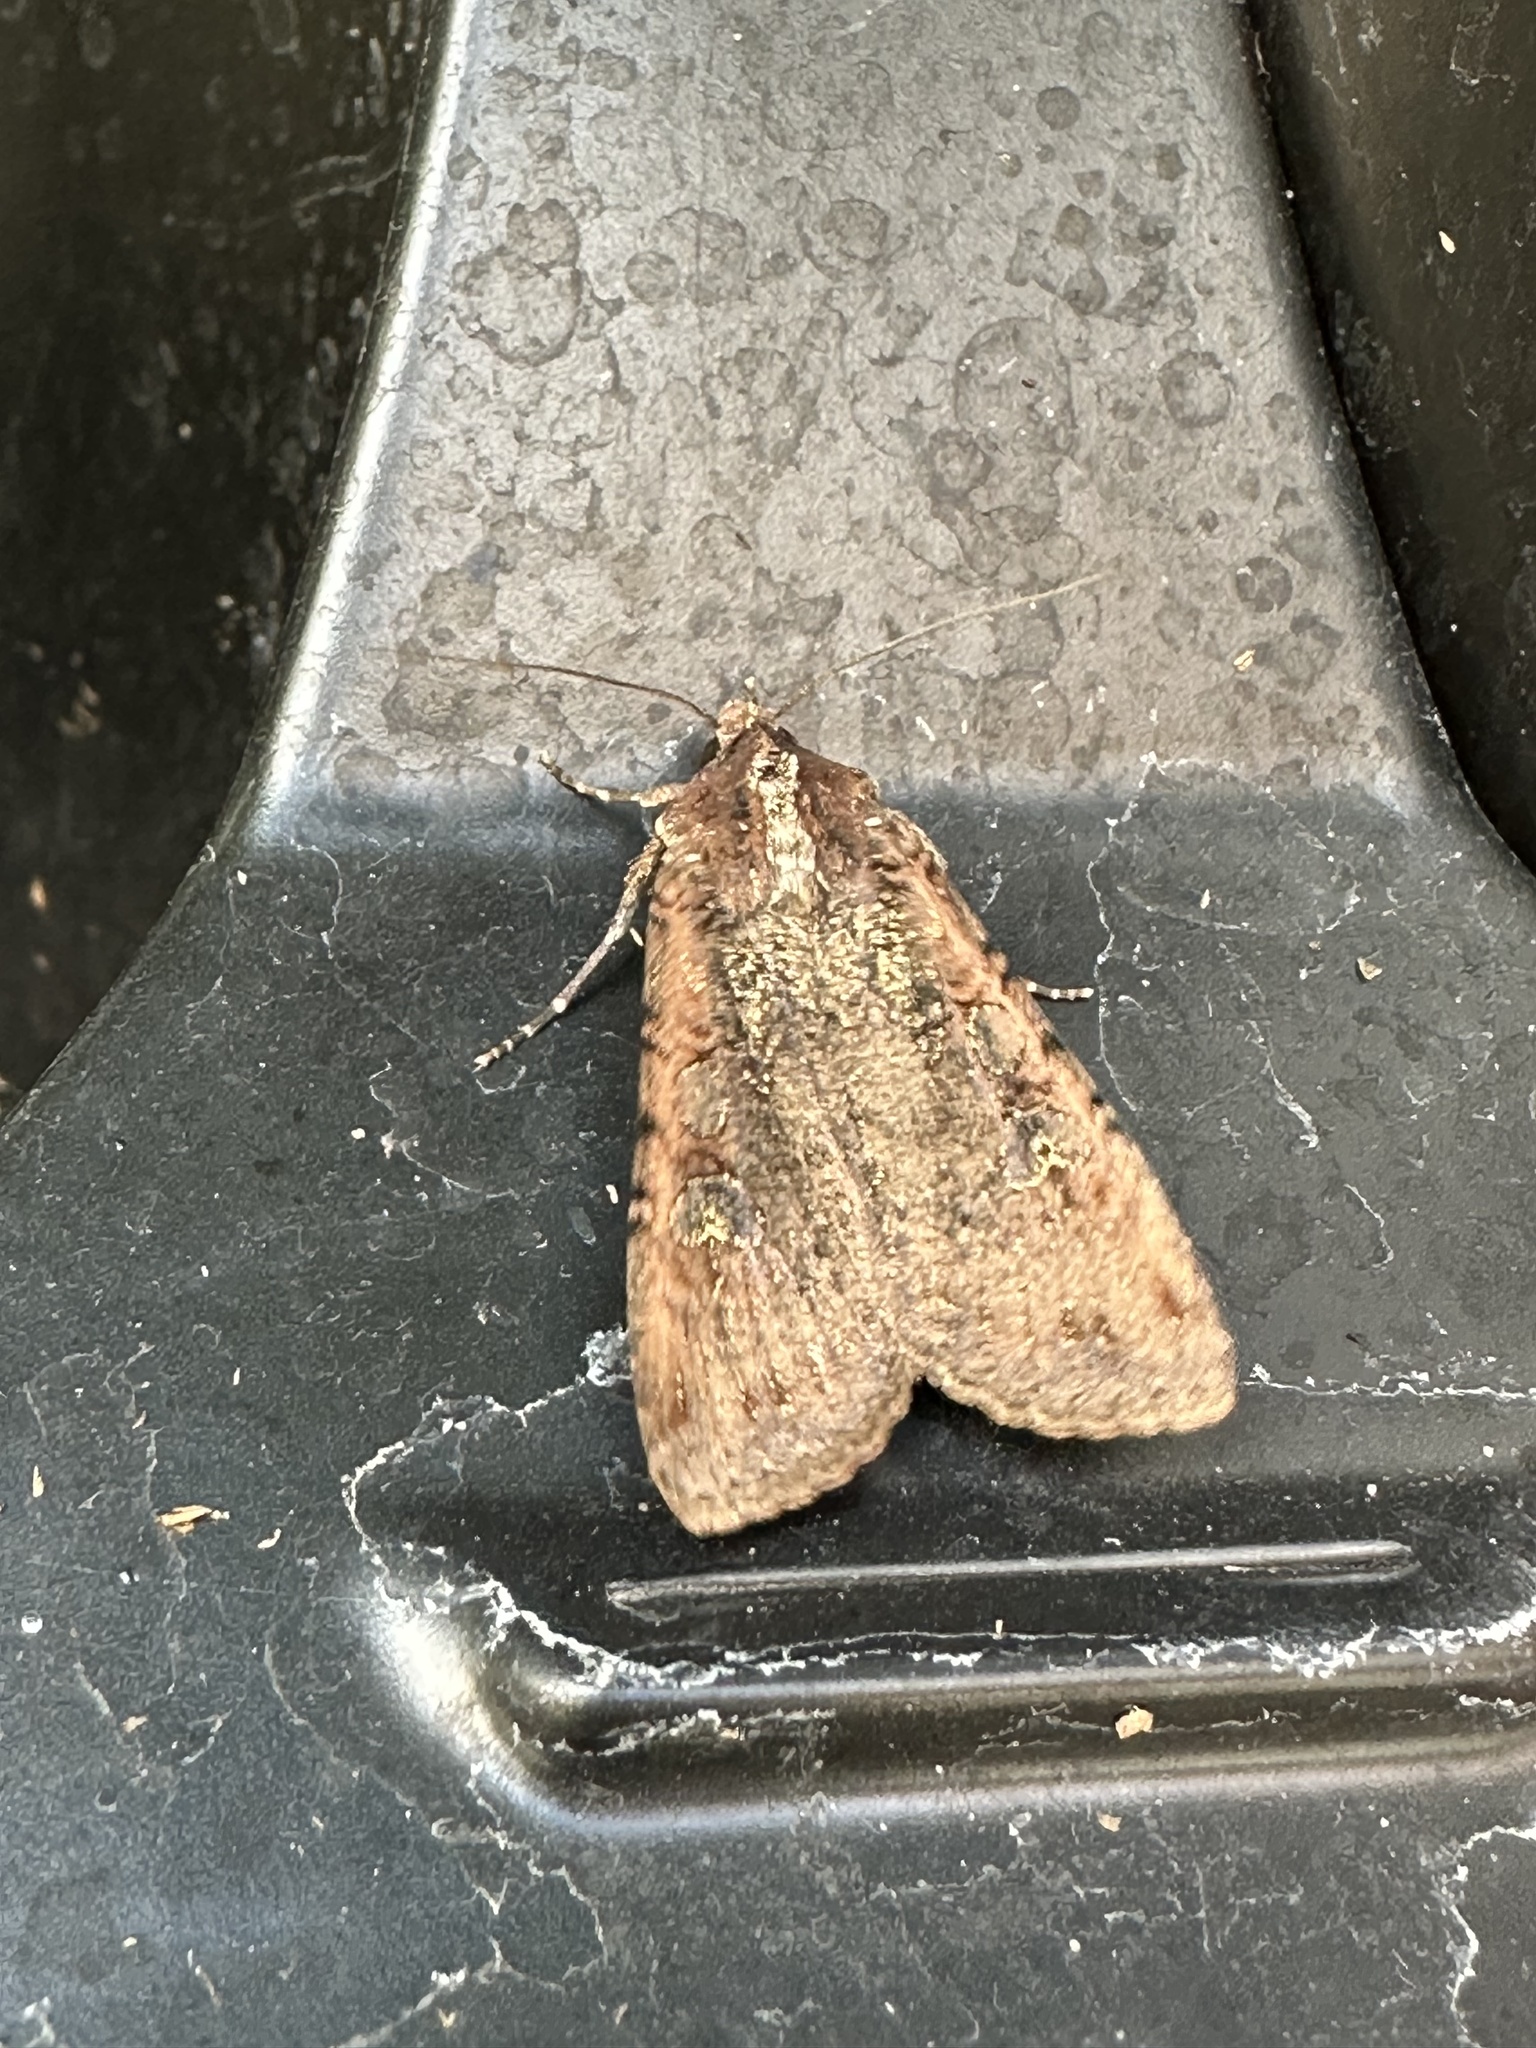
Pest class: cutworms